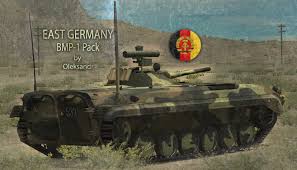
Label: BMP